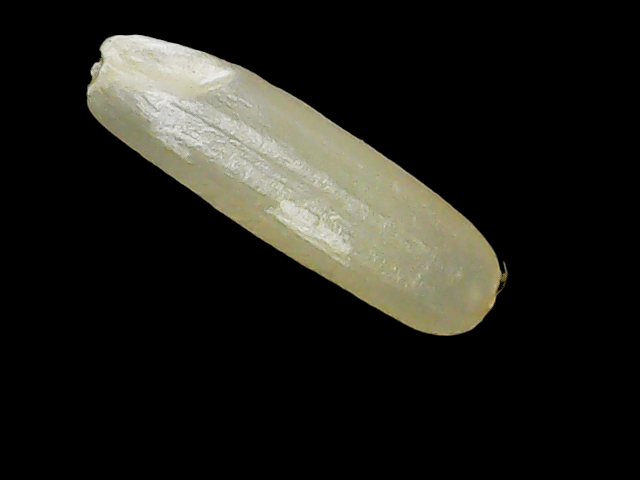
Rice variety: Binadhan21